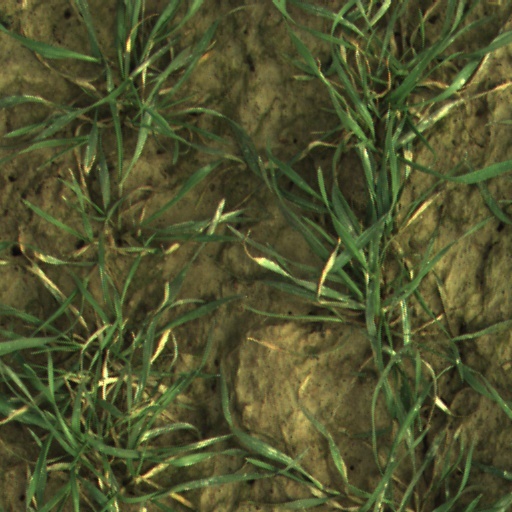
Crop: wheat